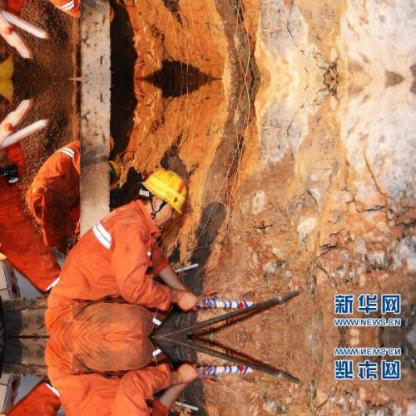
Objects in the image:
label: helmet